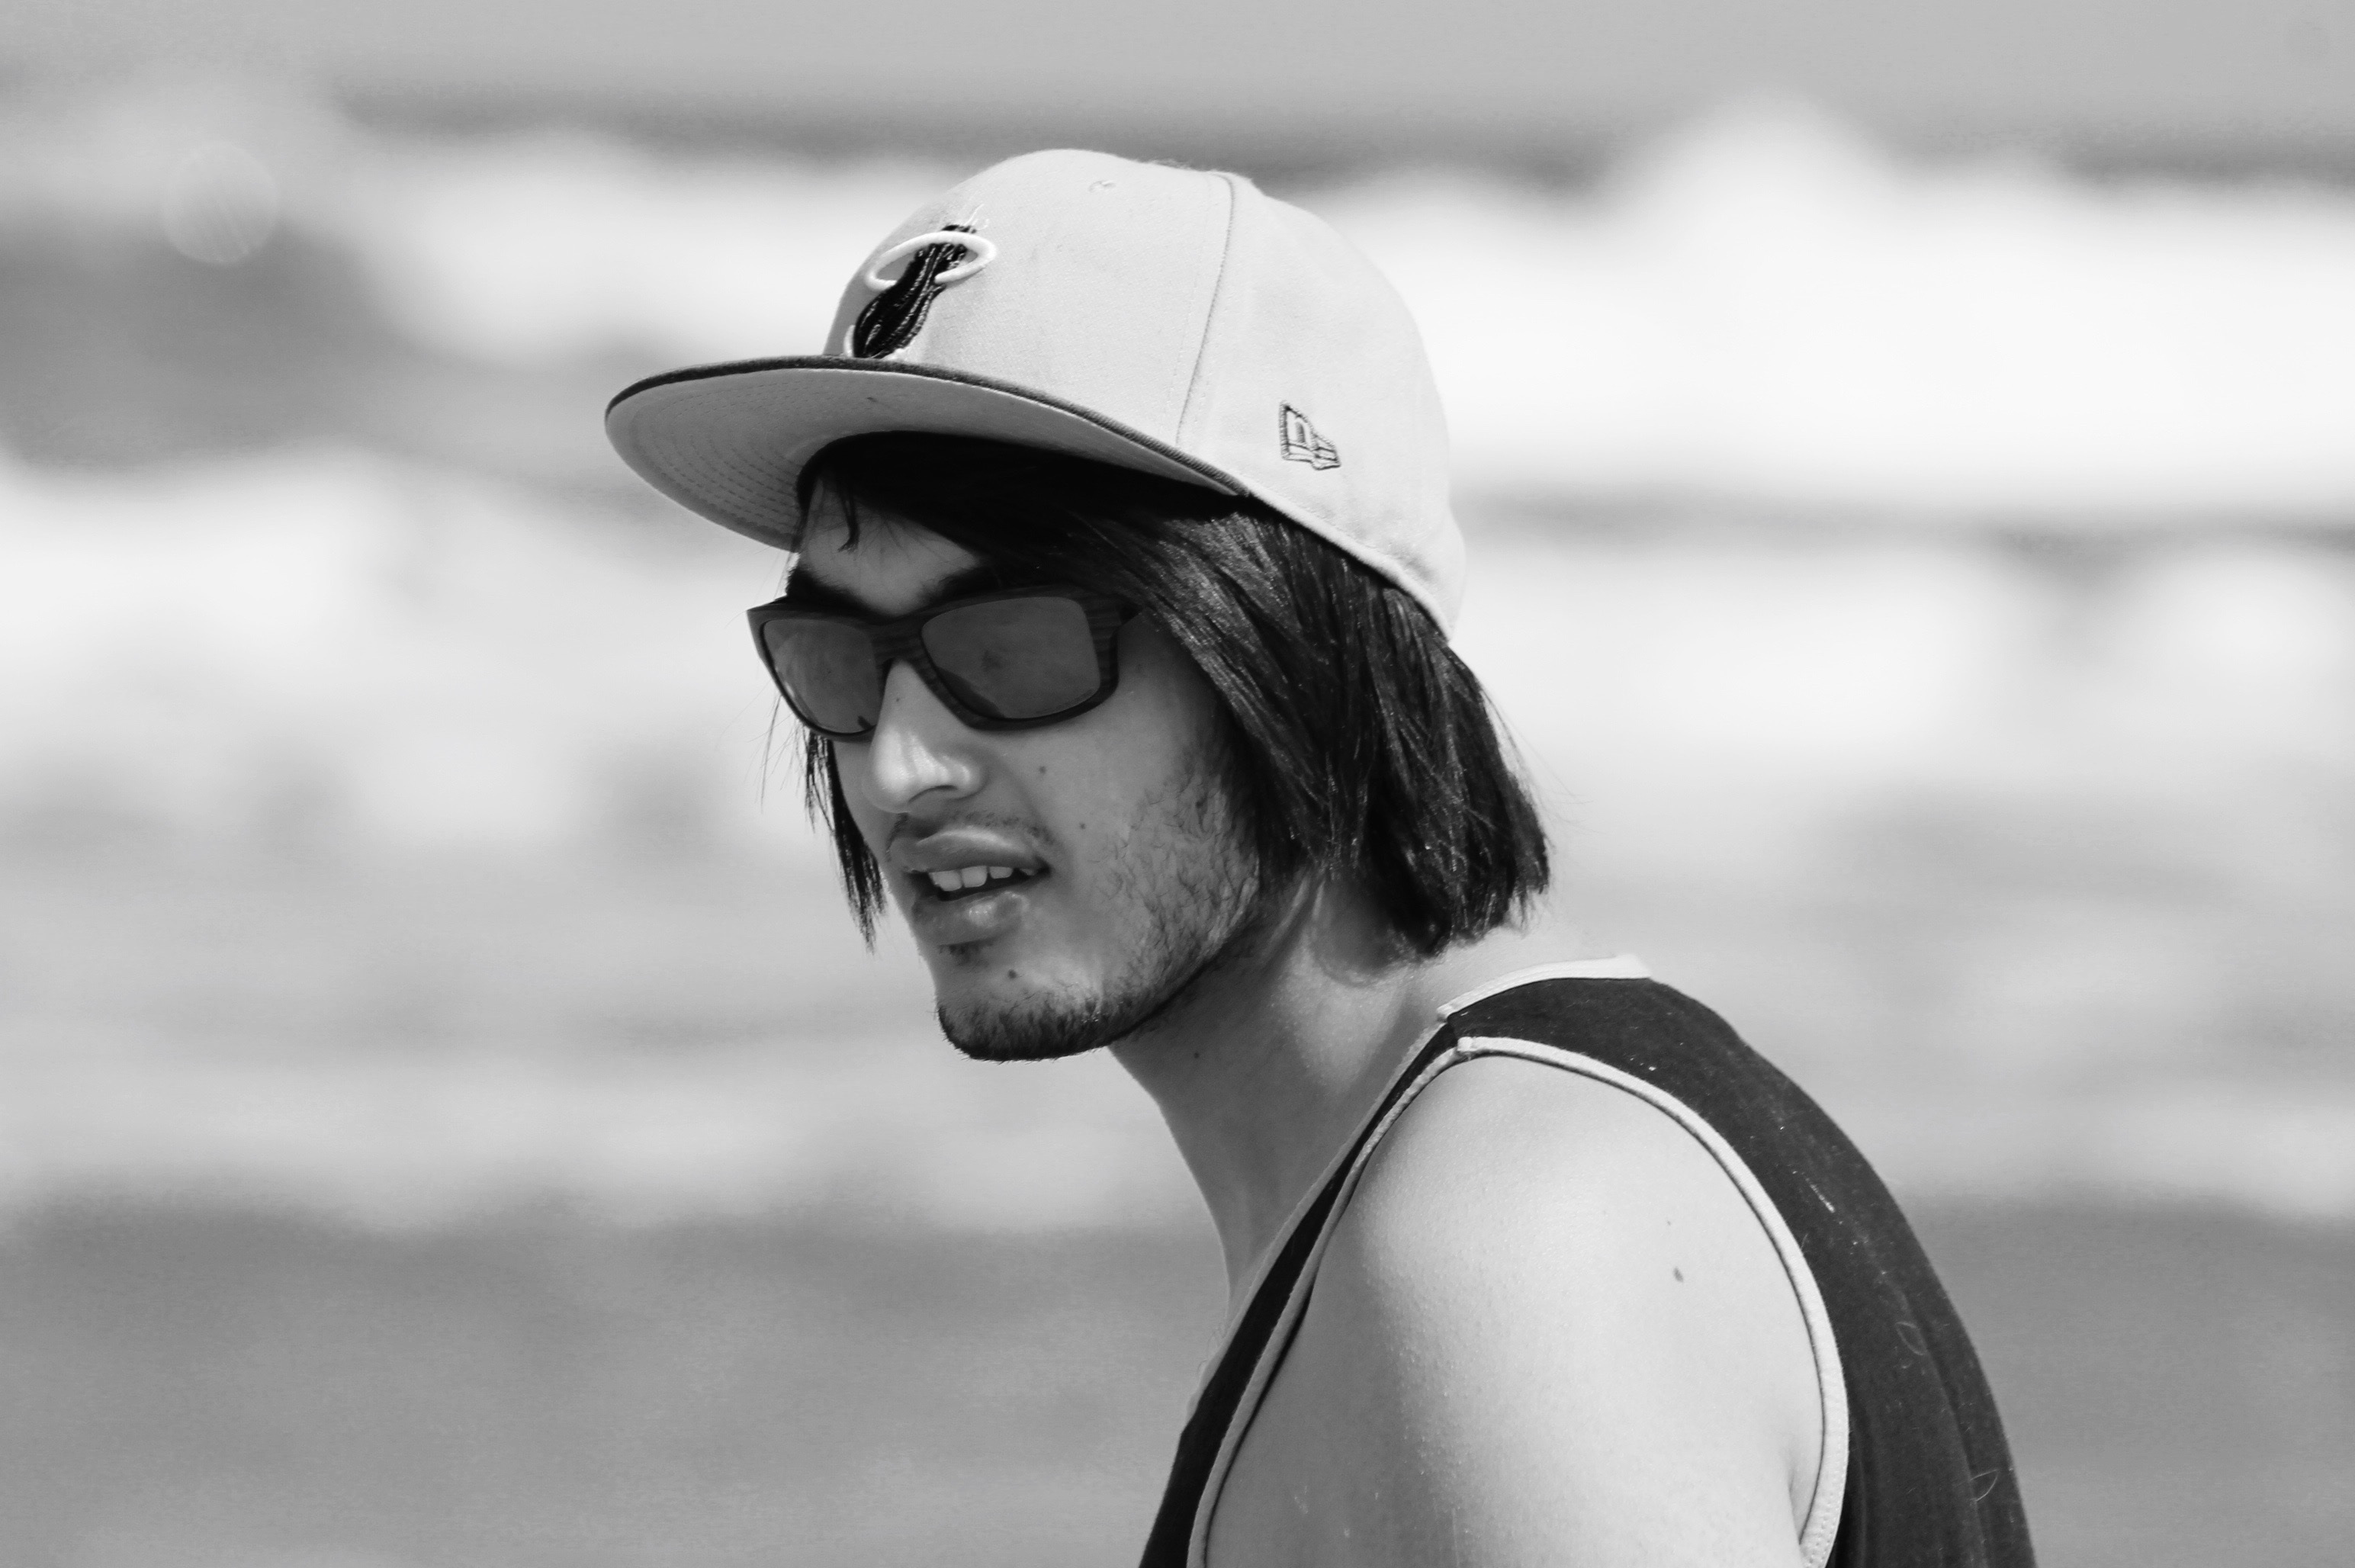
beach, person, black and white, white, summer, vacation, male, portrait, model, young, hat, clothing, black, monochrome, teenager, sunglasses, glasses, cap, head, photograph, eyewear, beauty, persom, monochrome photography